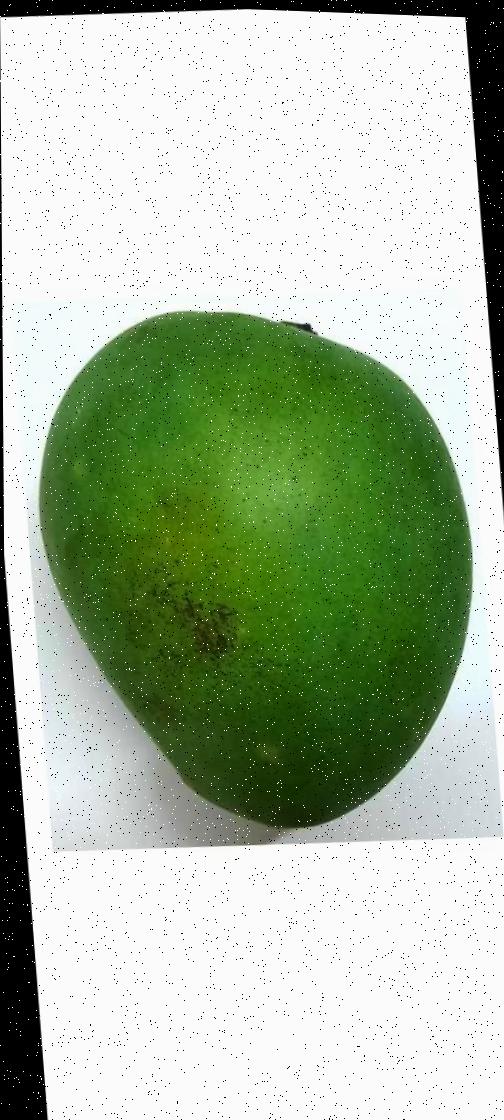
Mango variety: Harivanga